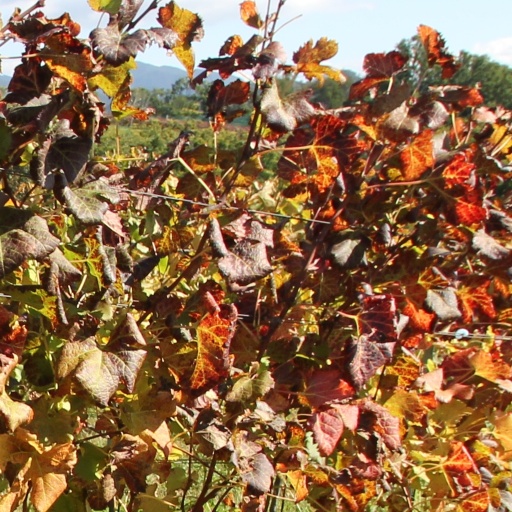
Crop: grape